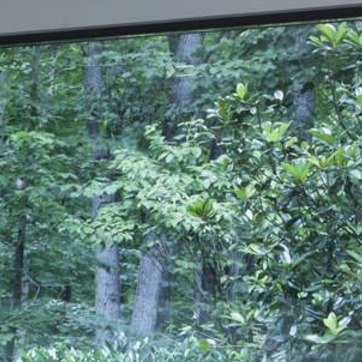
Material: glass